Chromatica

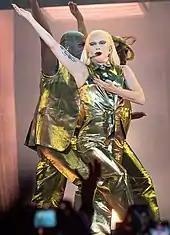
Gaga voguing to "Babylon" on The Chromatica Ball tour (2022). Journalists accredited notable influence on the song to "Vogue" (1990) by Madonna.

A sample of Maya Jane Coles' "What They Say" (2010) sources the deep house-inflection of the bilingual "Sour Candy", "Chromatica" tenth track, where Blackpink and a deadpanned Gaga advise prospective lovers to embrace their imperfection through candy metaphors. Elements of David Bowie's 1977 single "Heroes" were found in the chorus of "Enigma". Reminiscent of Gaga's more contemporary work on "Artpop", "Enigma" speaks of one's desire for companionship, underpinned by a "funky" backdrop of "woozy" horn loops, swirling strings, and vocal flexing. "Replay", featuring a sample of "It's My House" (1979) by Diana Ross, is a French house-flavored track replete with ghost-like vocals, whose lyrics see Gaga confronting her diminished self-esteem.